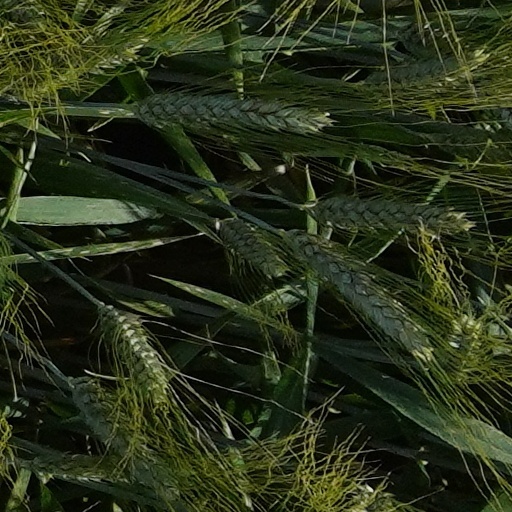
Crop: wheat